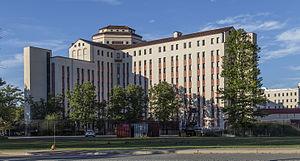
Les bâtiments principaux du centre psychiatrique de Rockland, Orangeburg, New York, Etats-Unis